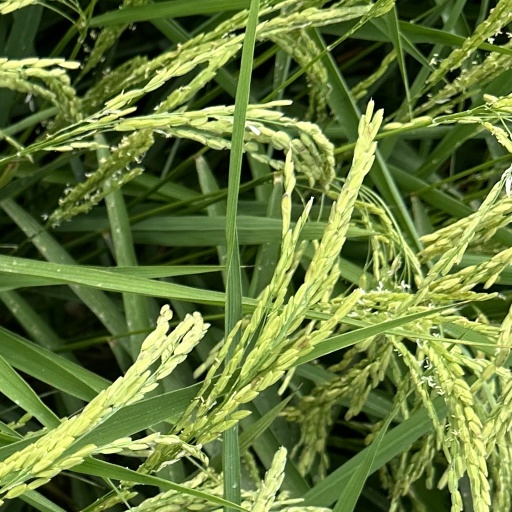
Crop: rice